George L. Fox (chaplain)

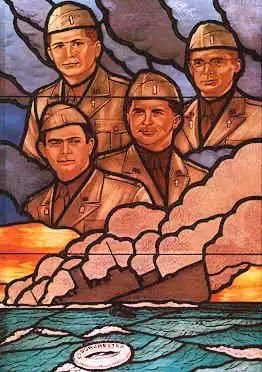

In late 1942, Fox was transferred to Camp Myles Standish in Taunton, Massachusetts, and attended Chaplains School at Harvard University. There he met fellow chaplains Alexander D. Goode, Clark V. Poling and John P. Washington. In January 1943, Fox and his fellow chaplains boarded the SS "Dorchester", which was carrying some 900 soldiers to the United Kingdom.